Arkansas Militia and the Mexican–American War

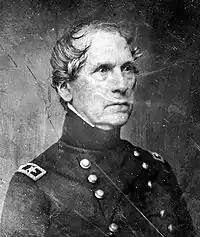
General John L. Wool's nicknaming the Arkansas troops the "Mounted Devils" was not intended as a sign of respect.

The Arkansas volunteers were mustered into the service of the United States on July 13. Five days later the regiment, 800 men and 40 wagons, set off on a march to San Antonio, Texas, by way of Shreveport, Louisiana. At San Antonio they reported to General John E. Wool, who was busy attempting to organize a campaign against Chihuahua Province, Mexico. Immediately upon making camp at San Antonio it became apparent that Colonel Yell was not up to his tasks as regimental commander. His organization of the camp was haphazard, necessitating General Wool to order its removal to a new location. Yell made no attempt to train the men, although Pike and Captain John Preston (commander of the Phillips County volunteers) drilled their companies. Pike complained bitterly about the ineptitude of Colonel Yell. He wrote back home to Little Rock that Yell "is the laughing stock of the men—for as yet he has never undertaken to give an order without making a blunder." Josiah Gregg, who accompanied the Arkansas troops as an interpreter and scout and who later gained fame as author of "Commerce of the Prairies", found Yell to be a "clever, pleasant, sociable fellow, but decidedly out of his element" as a military commander.